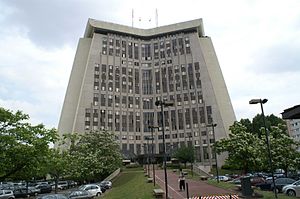
Créteil / Galleri
Créteil er en fransk kommune og by i departementet Val-de-Marne i regionen Île-de-France. Det er en forstadsby, som ligger sydøst for Paris, og som indgår i Paris' storbyområde. Den er præfektur for departementet og har ca. 87.000 indbyggere. Byen har siden 1966 været sæde for et katolsk bispedømme og siden 1972 for et fransk akademi. På fransk kaldes indbyggerne Cristoliens.